Kay Livingstone

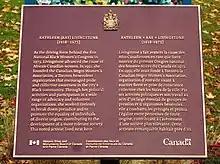
Federal historical marker to Kay Livingstone in Toronto

Following Livingstone's death, Carrie Best formed the Kay Livingstone Visible Minority Women's Society. The Kay Livingstone Award is given to Black women in Canada to encourage them to "improve the lives of other women of colour and their families".